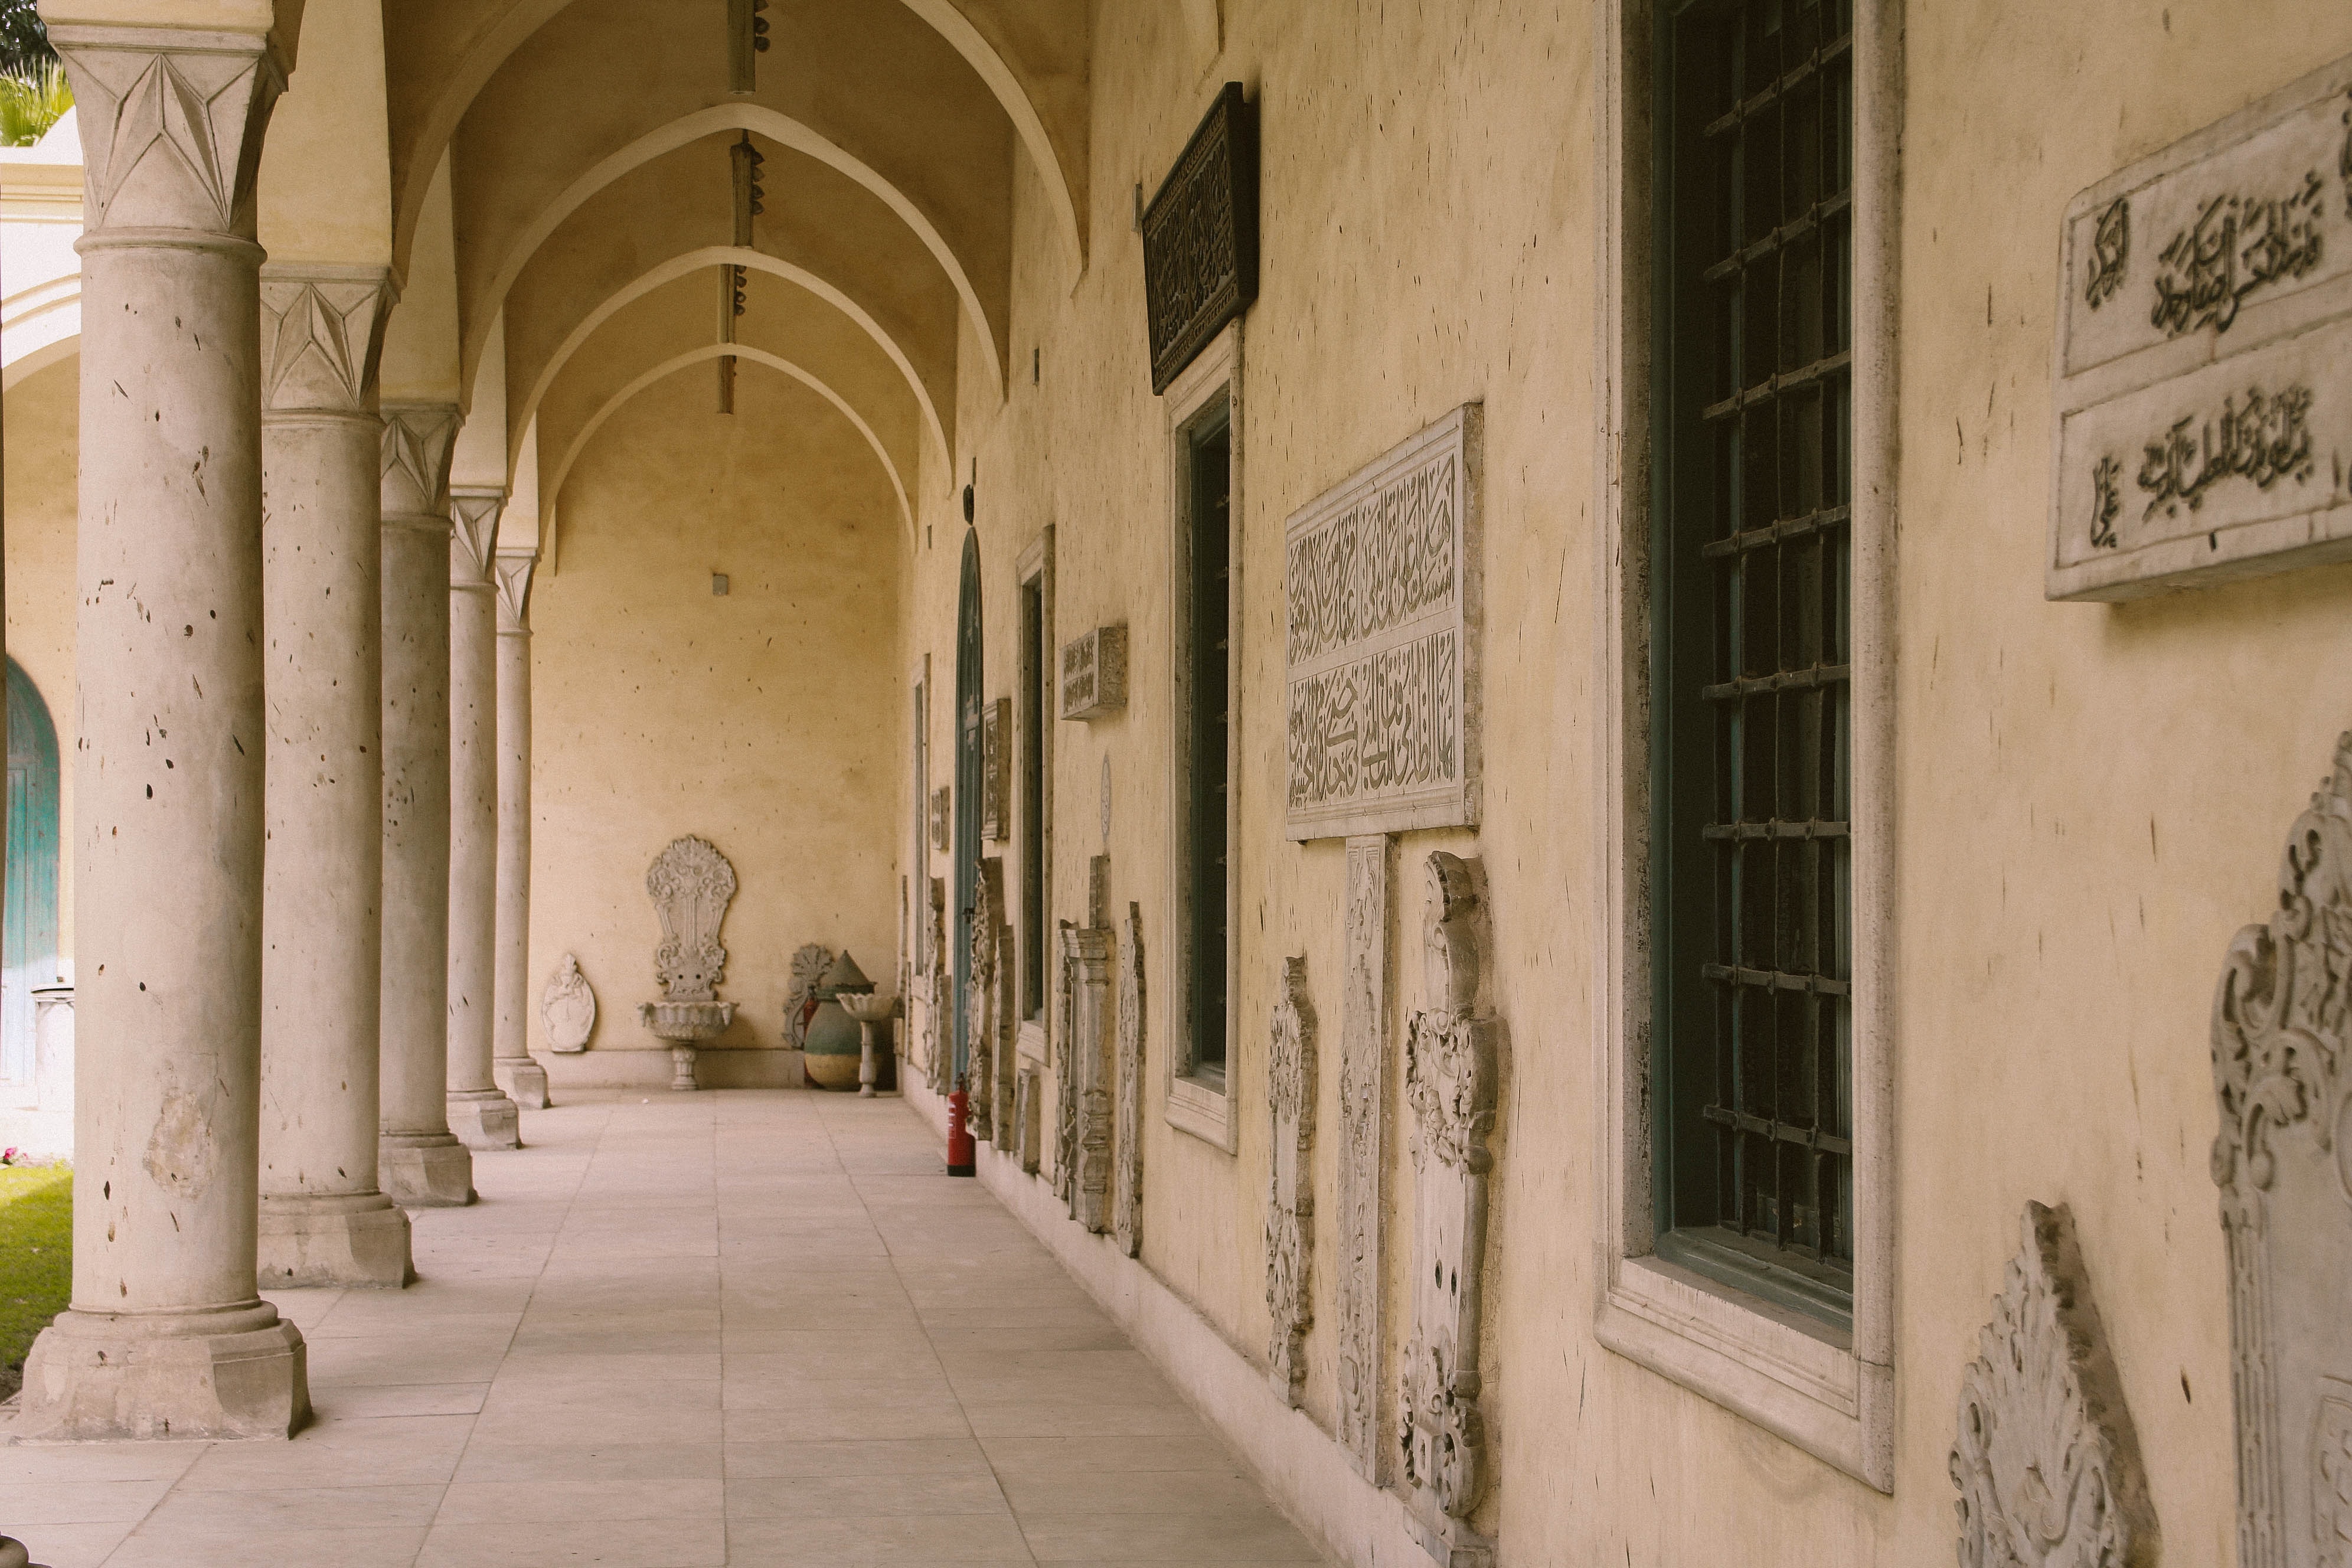
arch, architecture, building, arcade, facade, house, column, palace, street, art